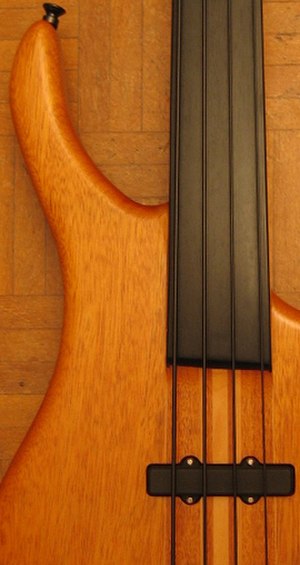
Båndløs bas
En båndløs bas
En båndløs bas er en el-bas uden de karakteristiske bånd som også kendes fra guitaren. Med en båndløs bas får man noget af den lyd tilbage der kendetegner kontrabassen og som ellers går tabt på el-basser med bånd.